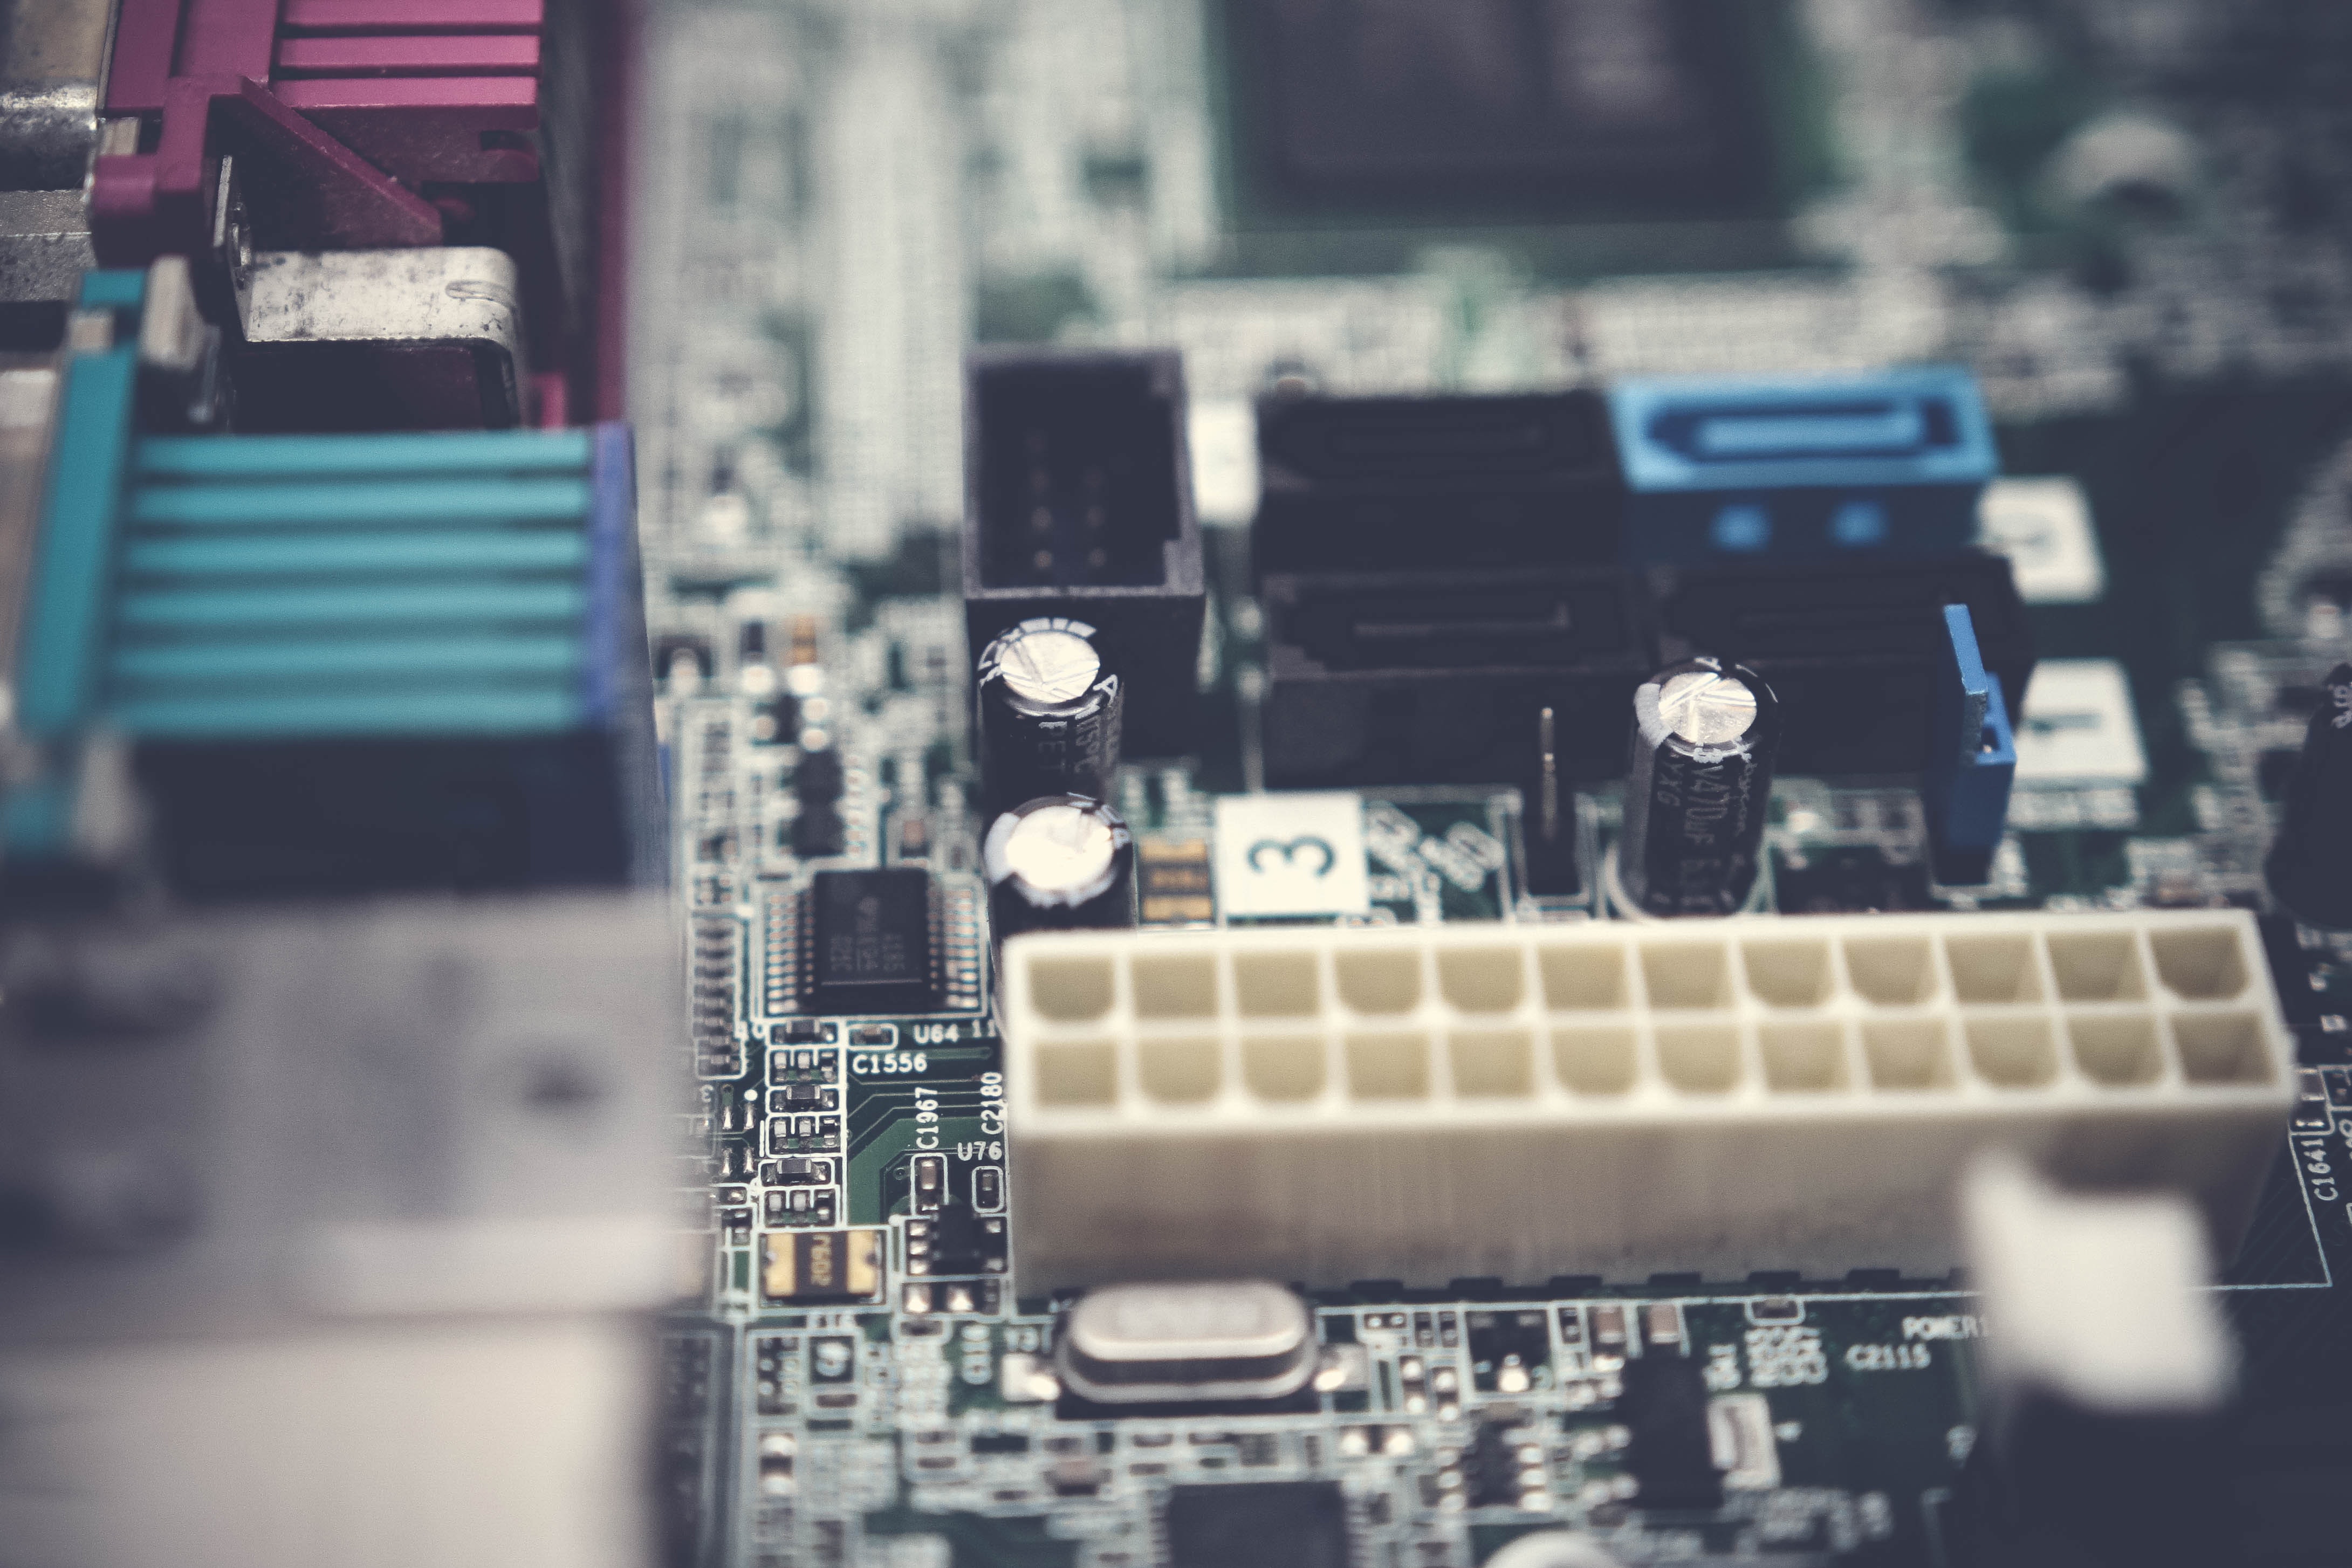
electronics, motherboard, computer hardware, electronic engineering, technology, electronic device, passive circuit component, computer component, circuit component, electronic component, electrical network, I o card, capacitor, circuit prototyping, microcontroller, electronics accessory